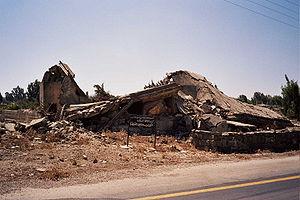
Quneitra est une ville fantôme située sur le plateau du Golan en Syrie à environ mille mètres d'altitude. Elle fut fondée sous l'empire Ottoman afin de servir de ville étape sur la route caravanière de Damas.